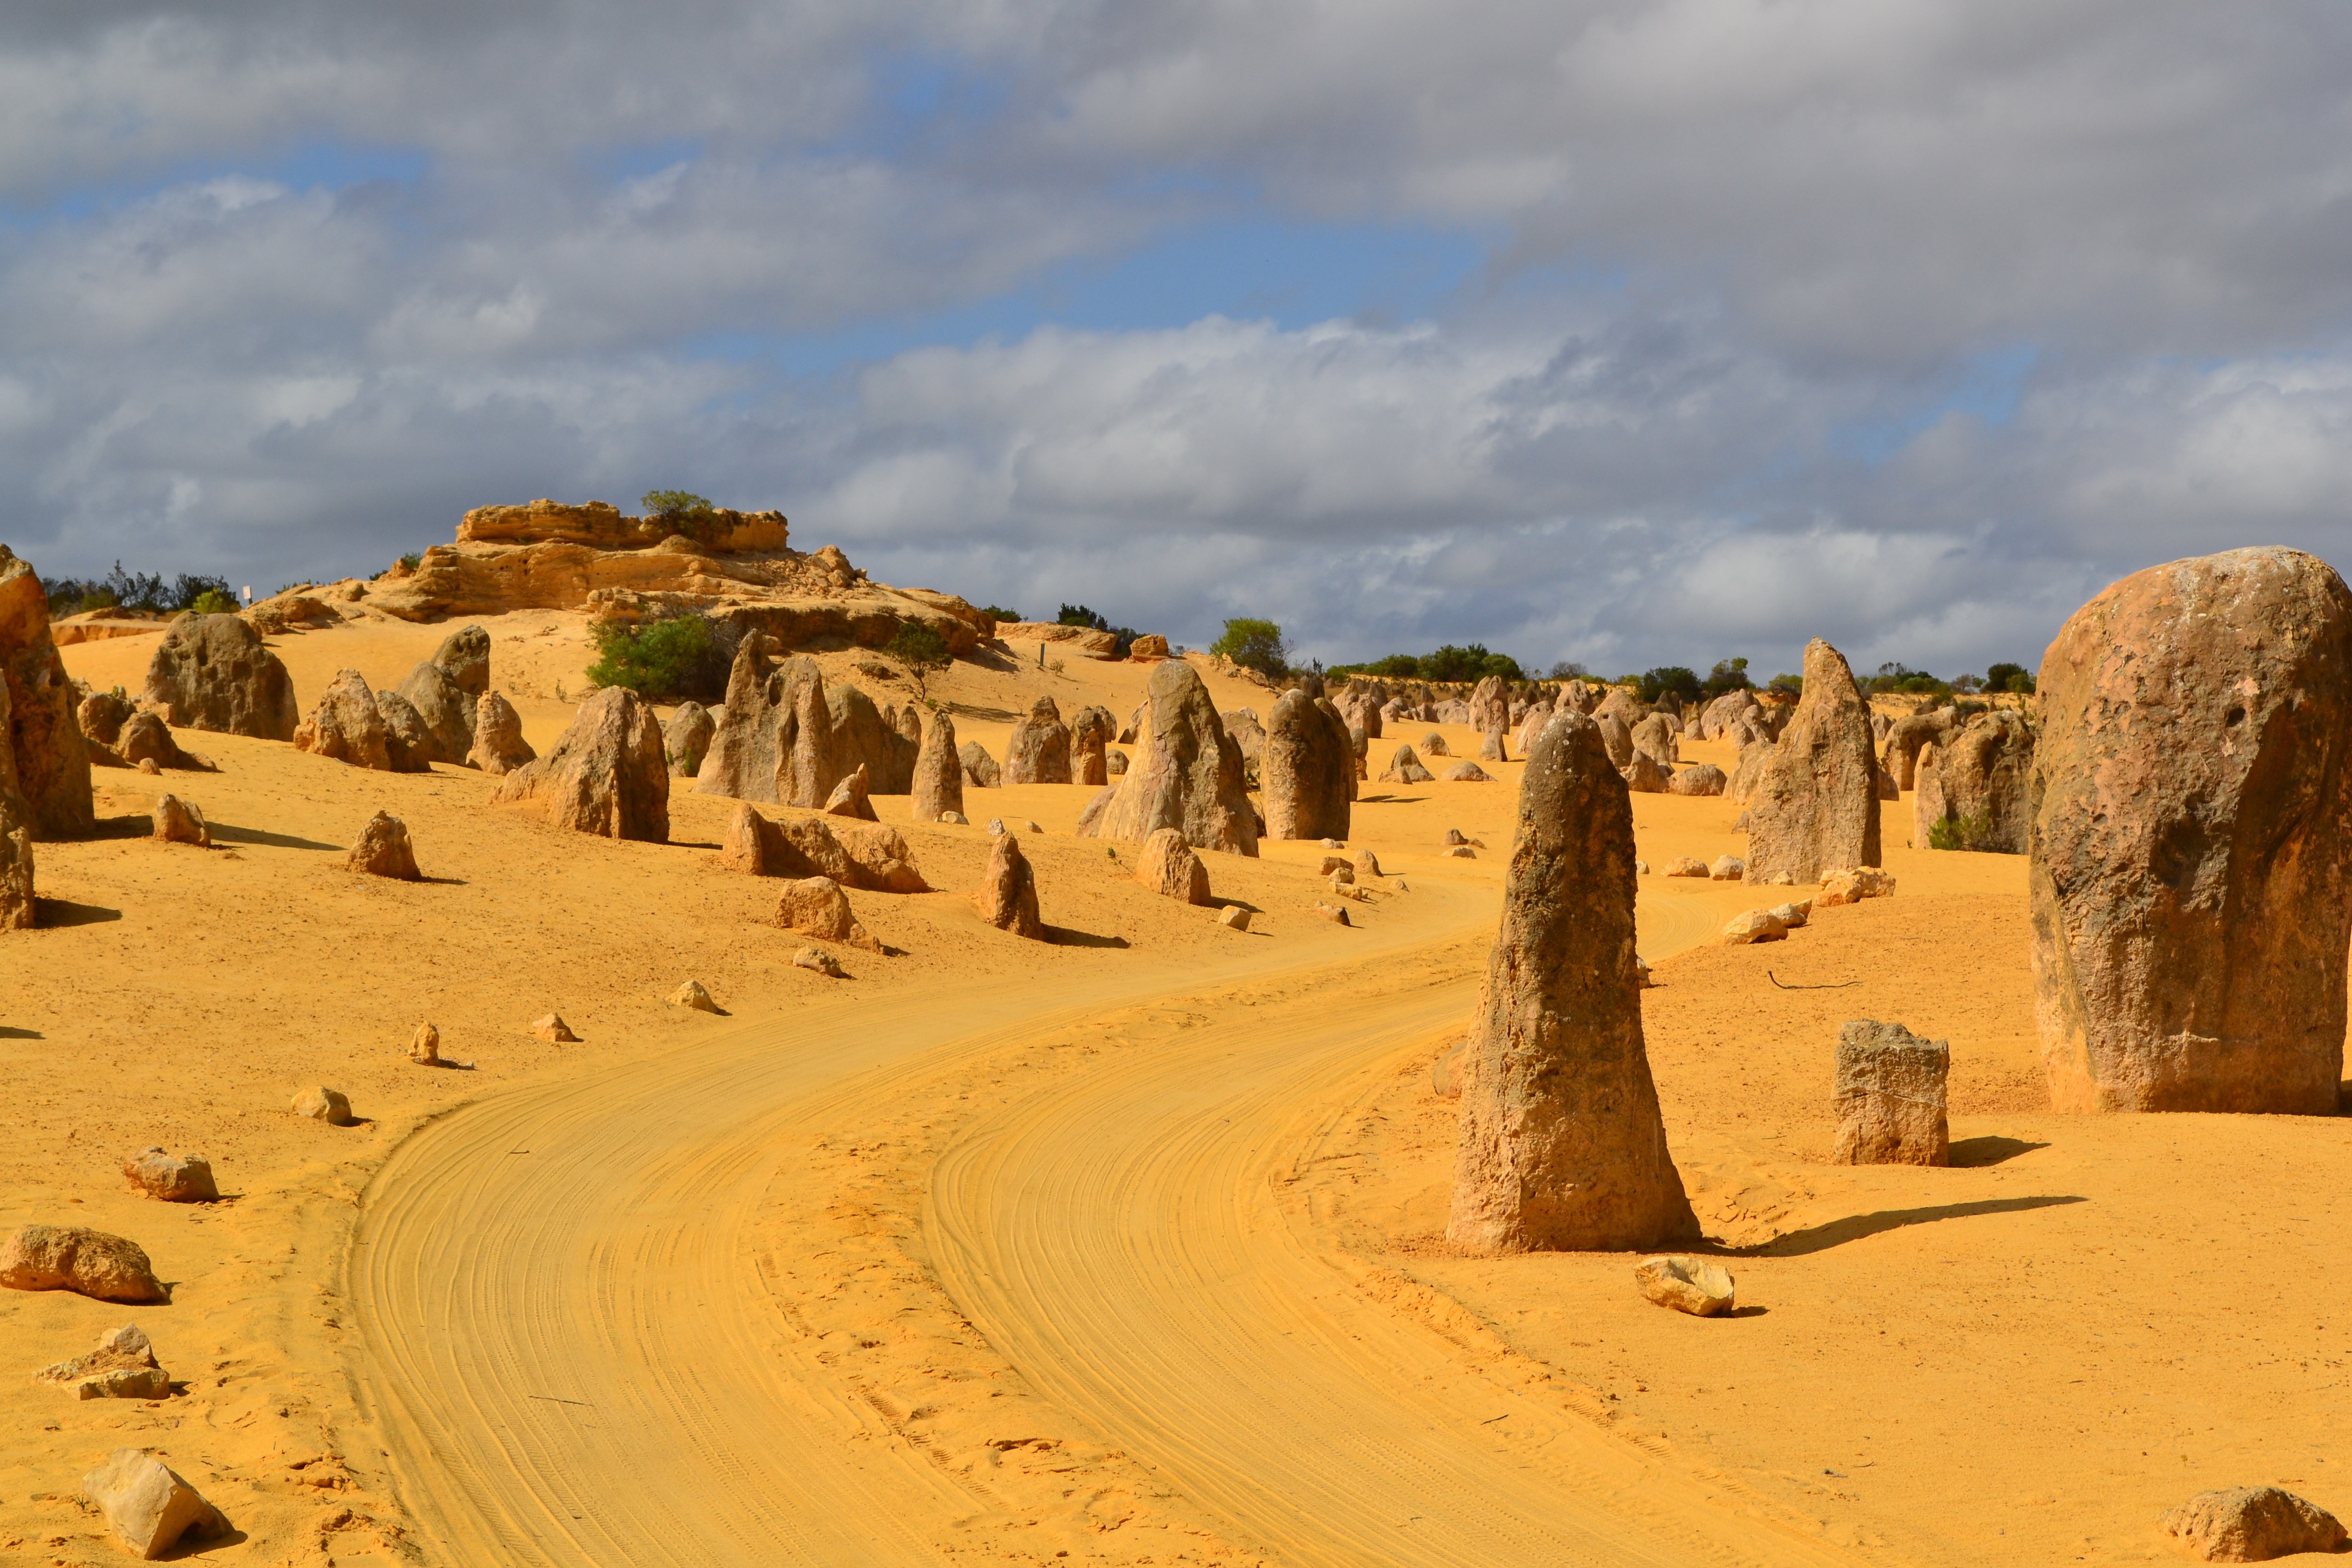
landscape, nature, sand, rock, desert, valley, formation, tourism, australia, geology, badlands, plateau, ecosystem, sahara, wadi, landform, erg, ancient history, western australia, natural environment, geographical feature, aeolian landform, nambung national park, the pinnacles